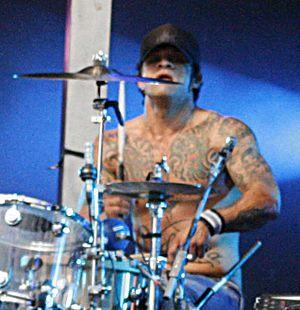
Danzig est un groupe de heavy metal américain originaire de Lodi dans le New Jersey. Fondé en 1987 par le chanteur Glenn Danzig, le groupe joue un style de heavy metal orienté blues rock et doom inspiré par les premières chansons de Black Sabbath.